The Deerslayer

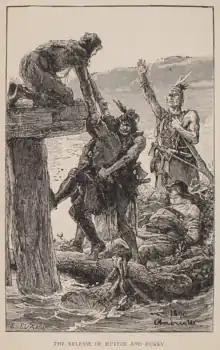
The release of Hutter and Hurry

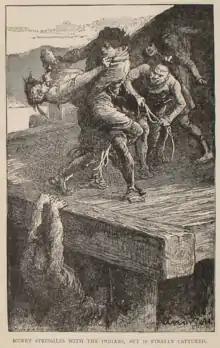
Hurry struggles with the Native Americans, but is finally captured

This novel introduces Natty Bumppo as "Deerslayer," a young frontiersman in early 18th-century New York, who objects to the practice of taking scalps, on the grounds that every living thing should follow "the gifts" of its nature, which would keep European Americans from taking scalps. Two characters who actually seek to take scalps are Deerslayer's foil Henry March (alias "Hurry Harry") and the former pirate 'Floating Tom' Hutter, to whom Deerslayer is introduced "en route" to a rendezvous with the latter's lifelong friend Chingachgook (who first appeared as "Indian John" in "The Pioneers").